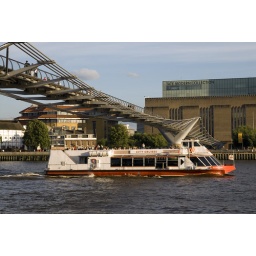
Tourist cruise boat passing under the Millennium Bridge on the river Thames, London, England, UK